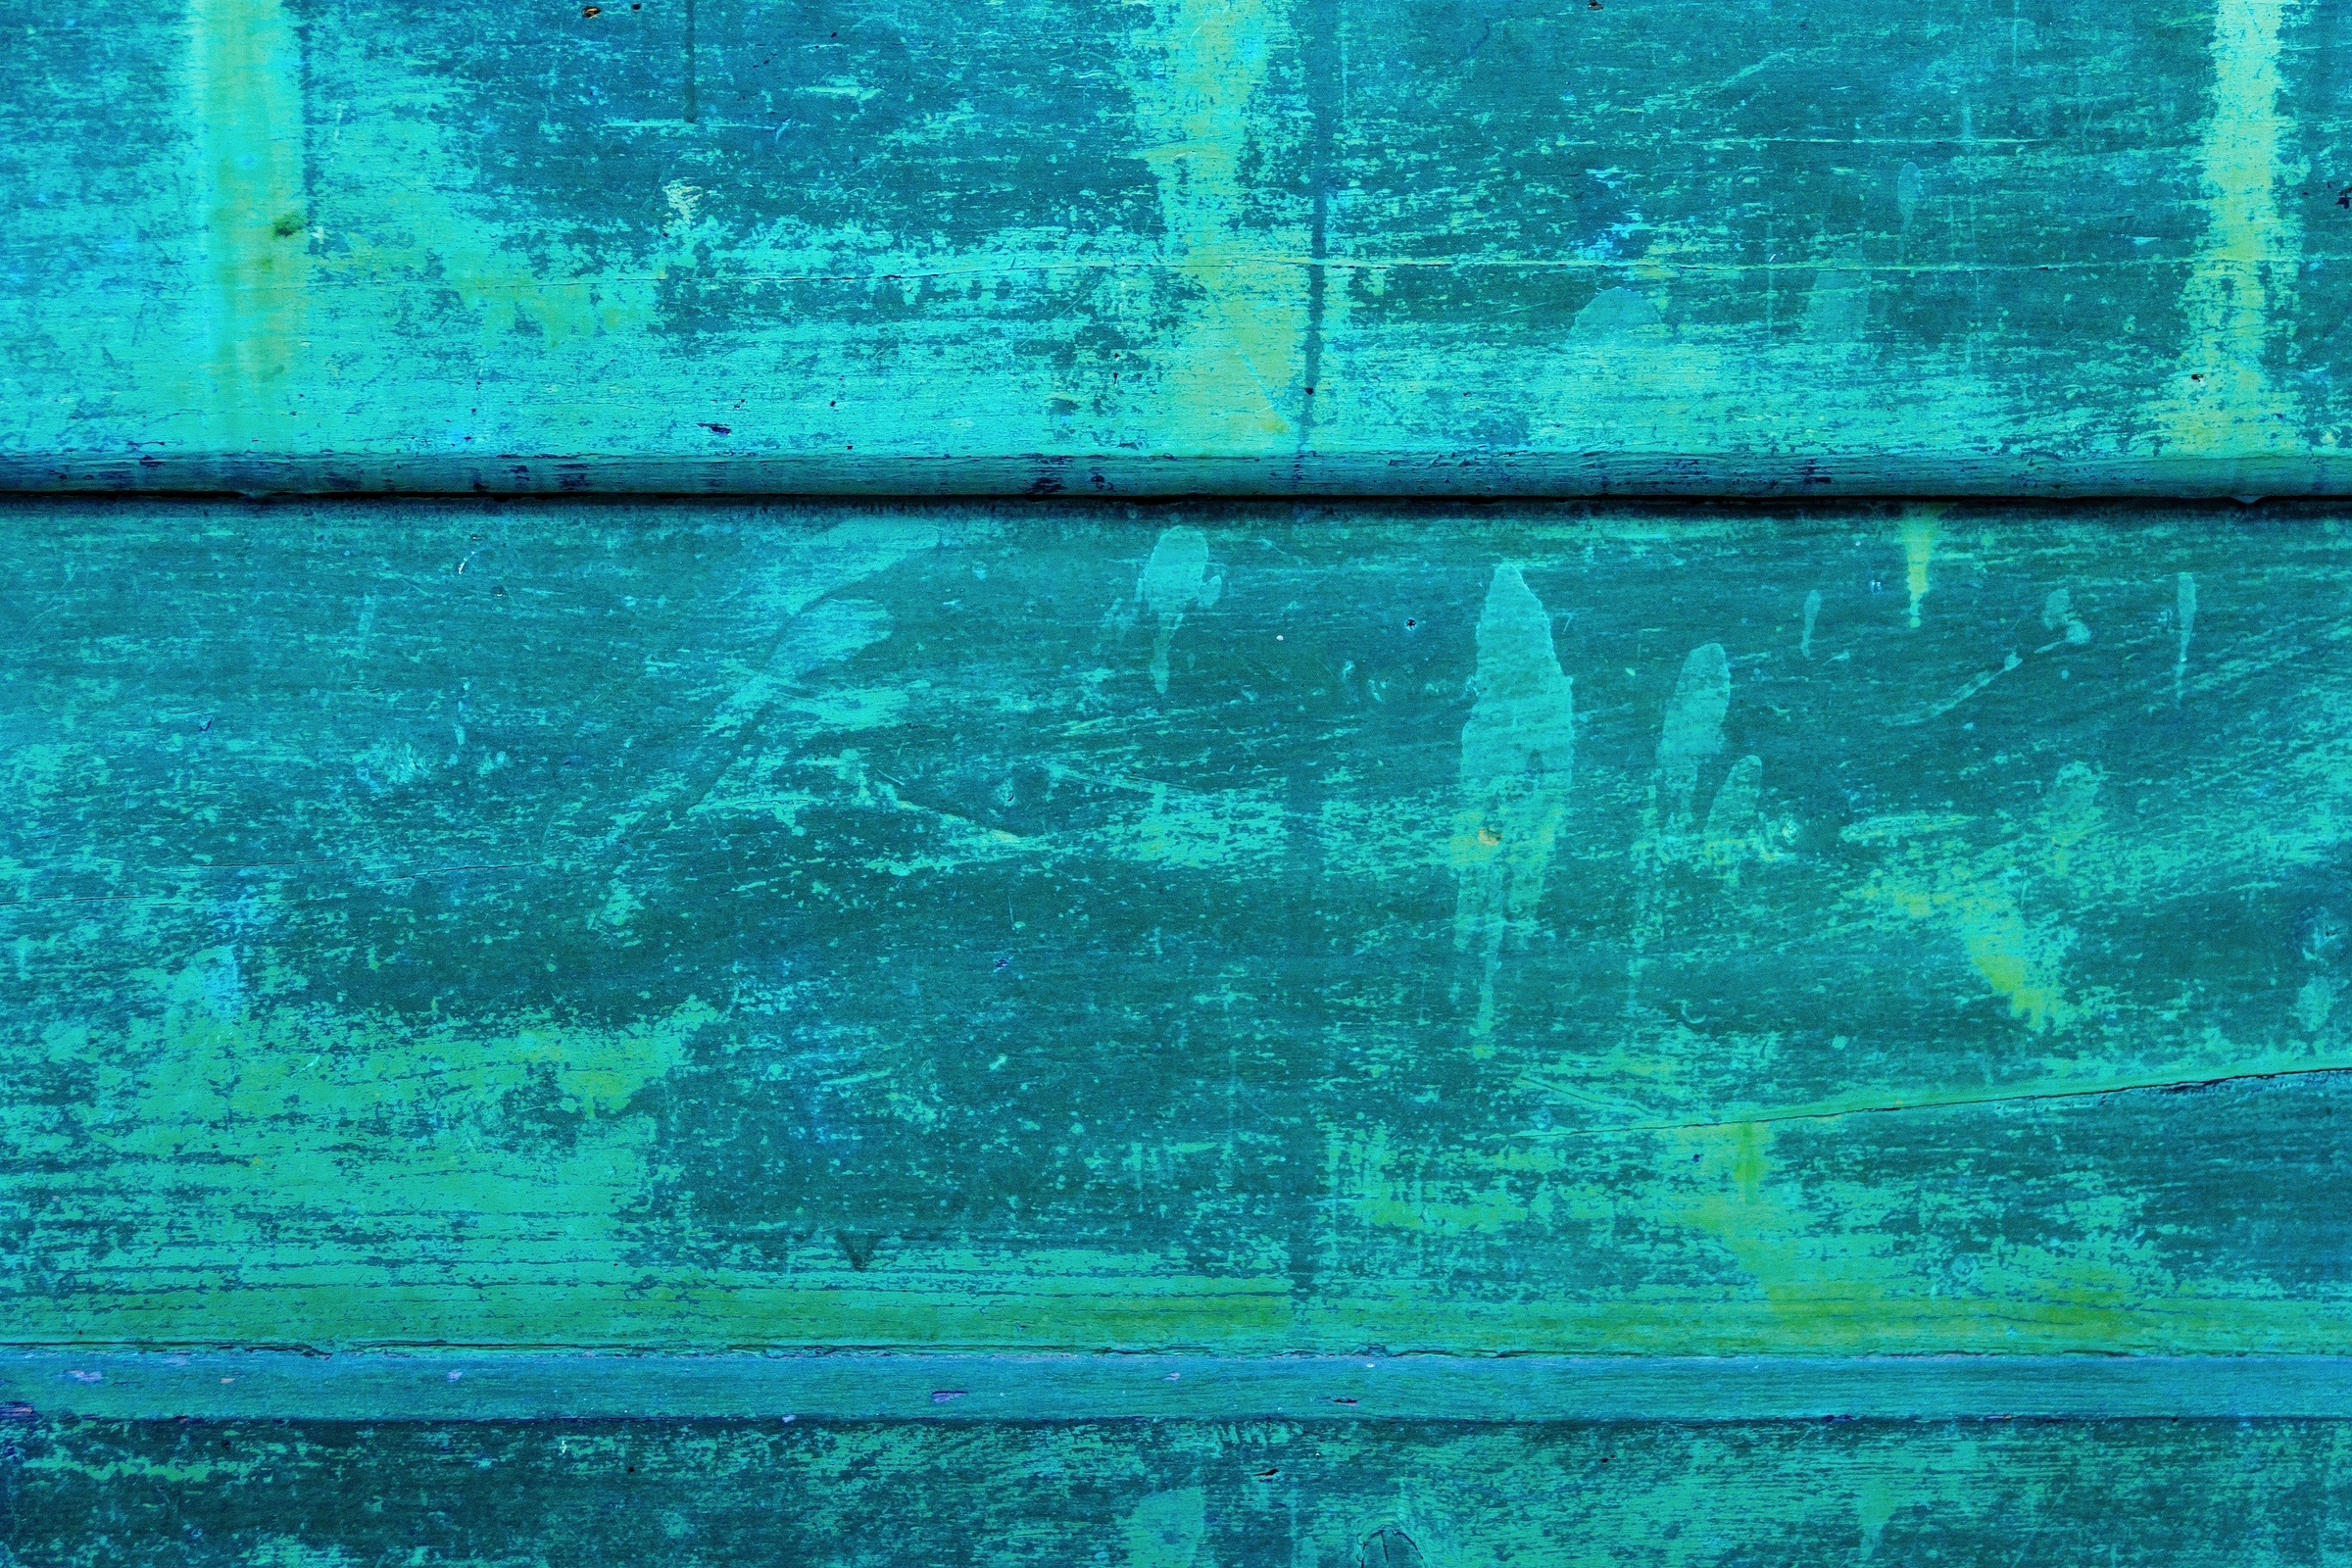
sea, wood, grain, texture, old, underwater, pattern, green, reflection, blue, furniture, painting, wooden, years, modern art, wood grain, wood texture, wooden texture, acrylic paint